Katsurane Station

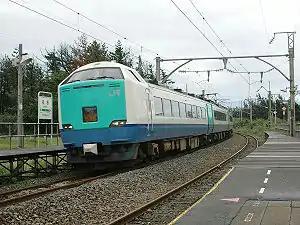
A JR East "Inaho" limited express train passing through Katsurane Station

is a railway station in the city of Akita, Akita Prefecture, Japan, operated by JR East.